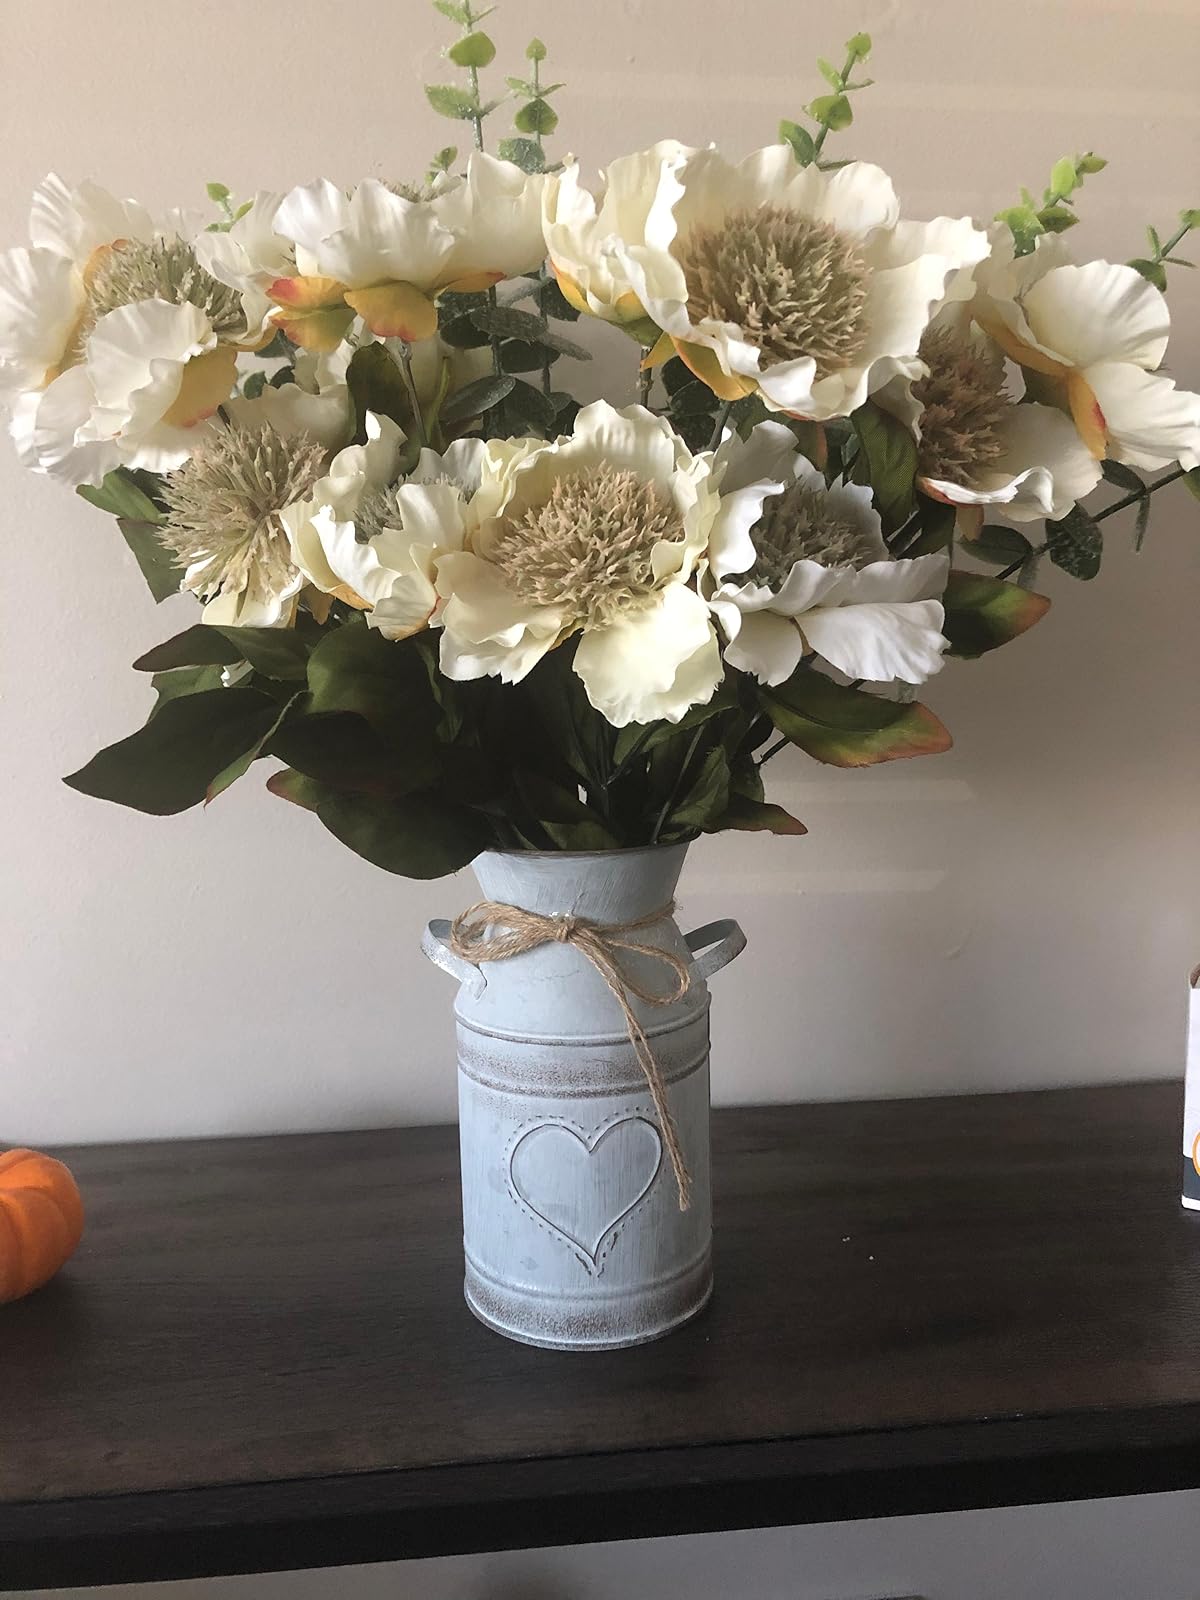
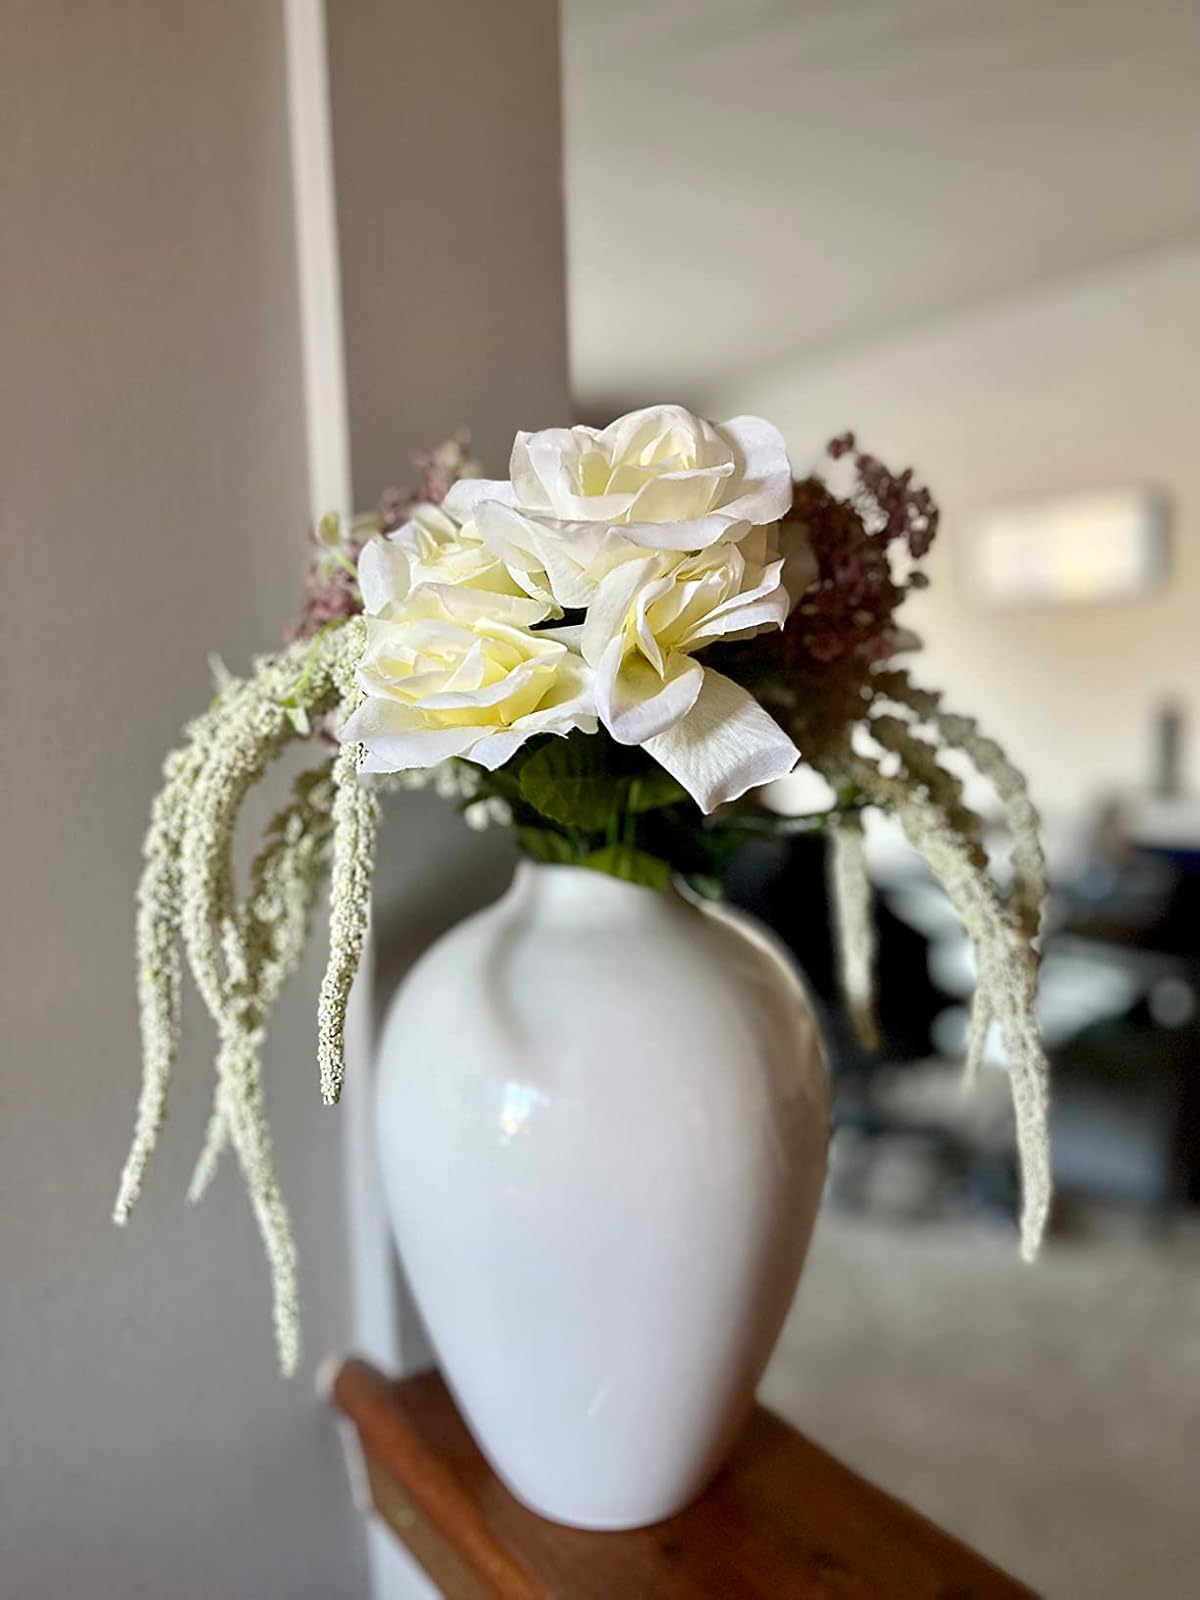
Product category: vase
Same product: no